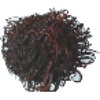
Label: rambutan